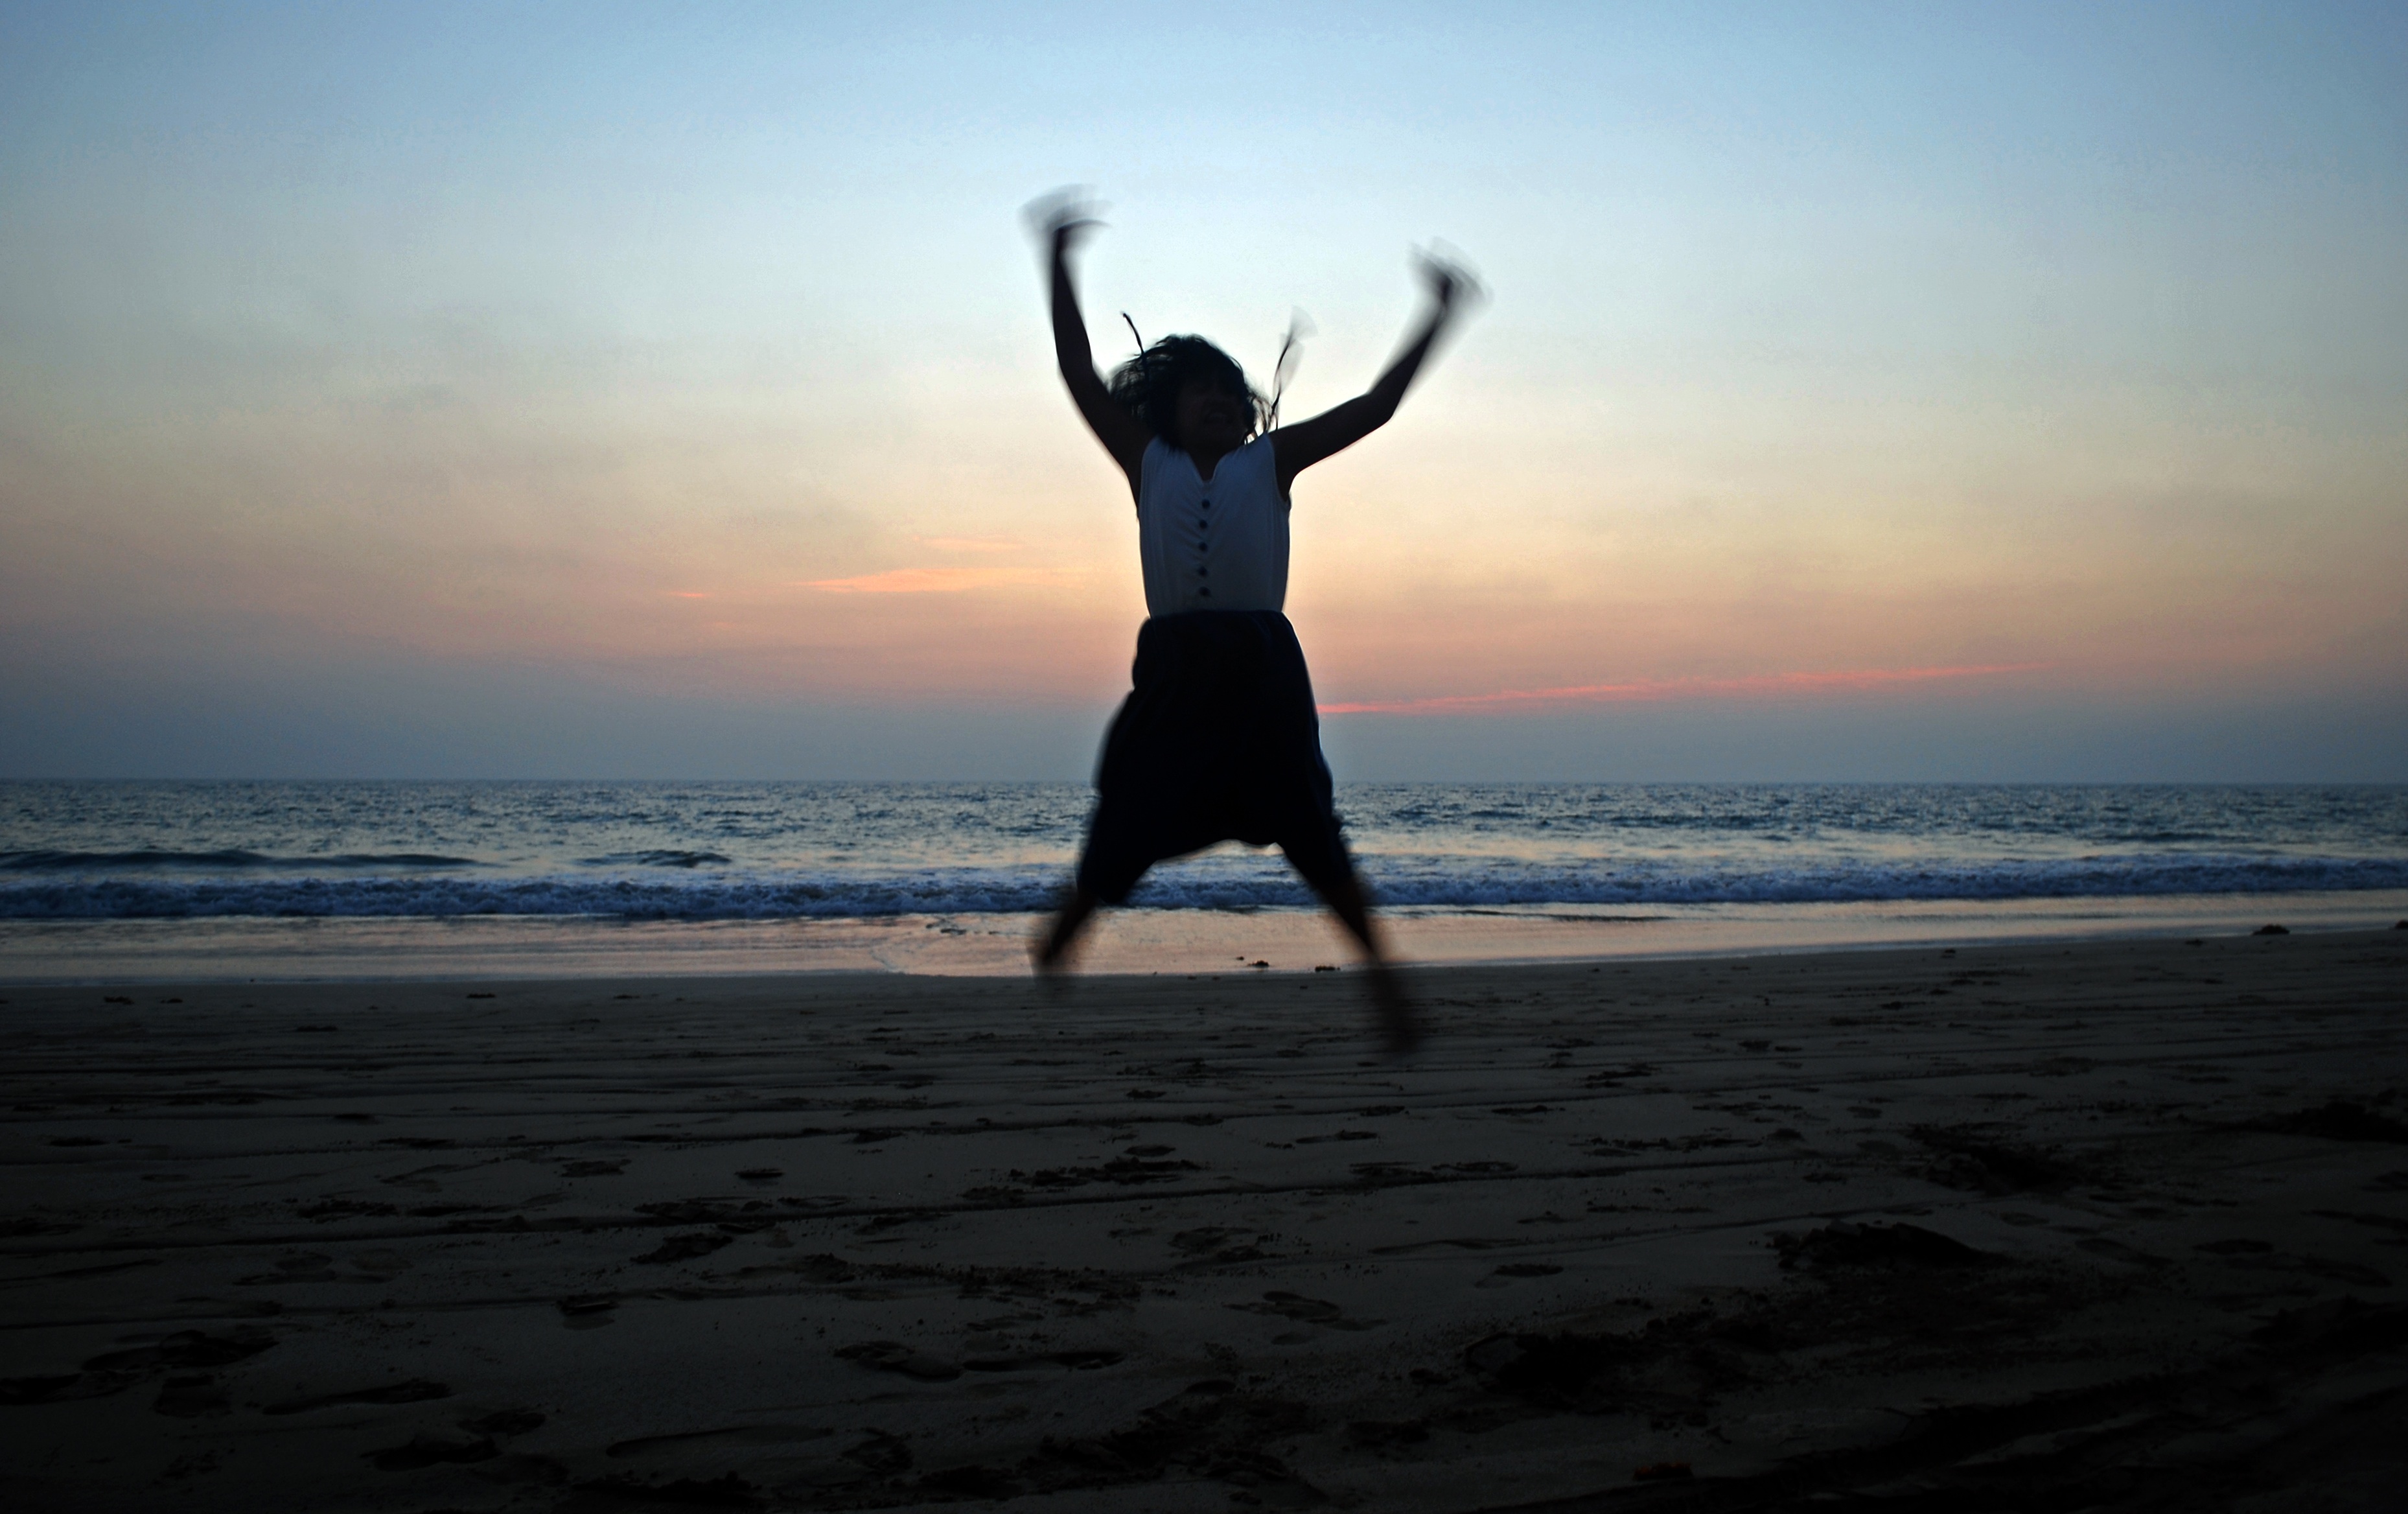
hand, beach, sea, coast, sand, ocean, horizon, silhouette, sunrise, sunset, sunlight, morning, wave, blue, body of water, emotion, physical fitness